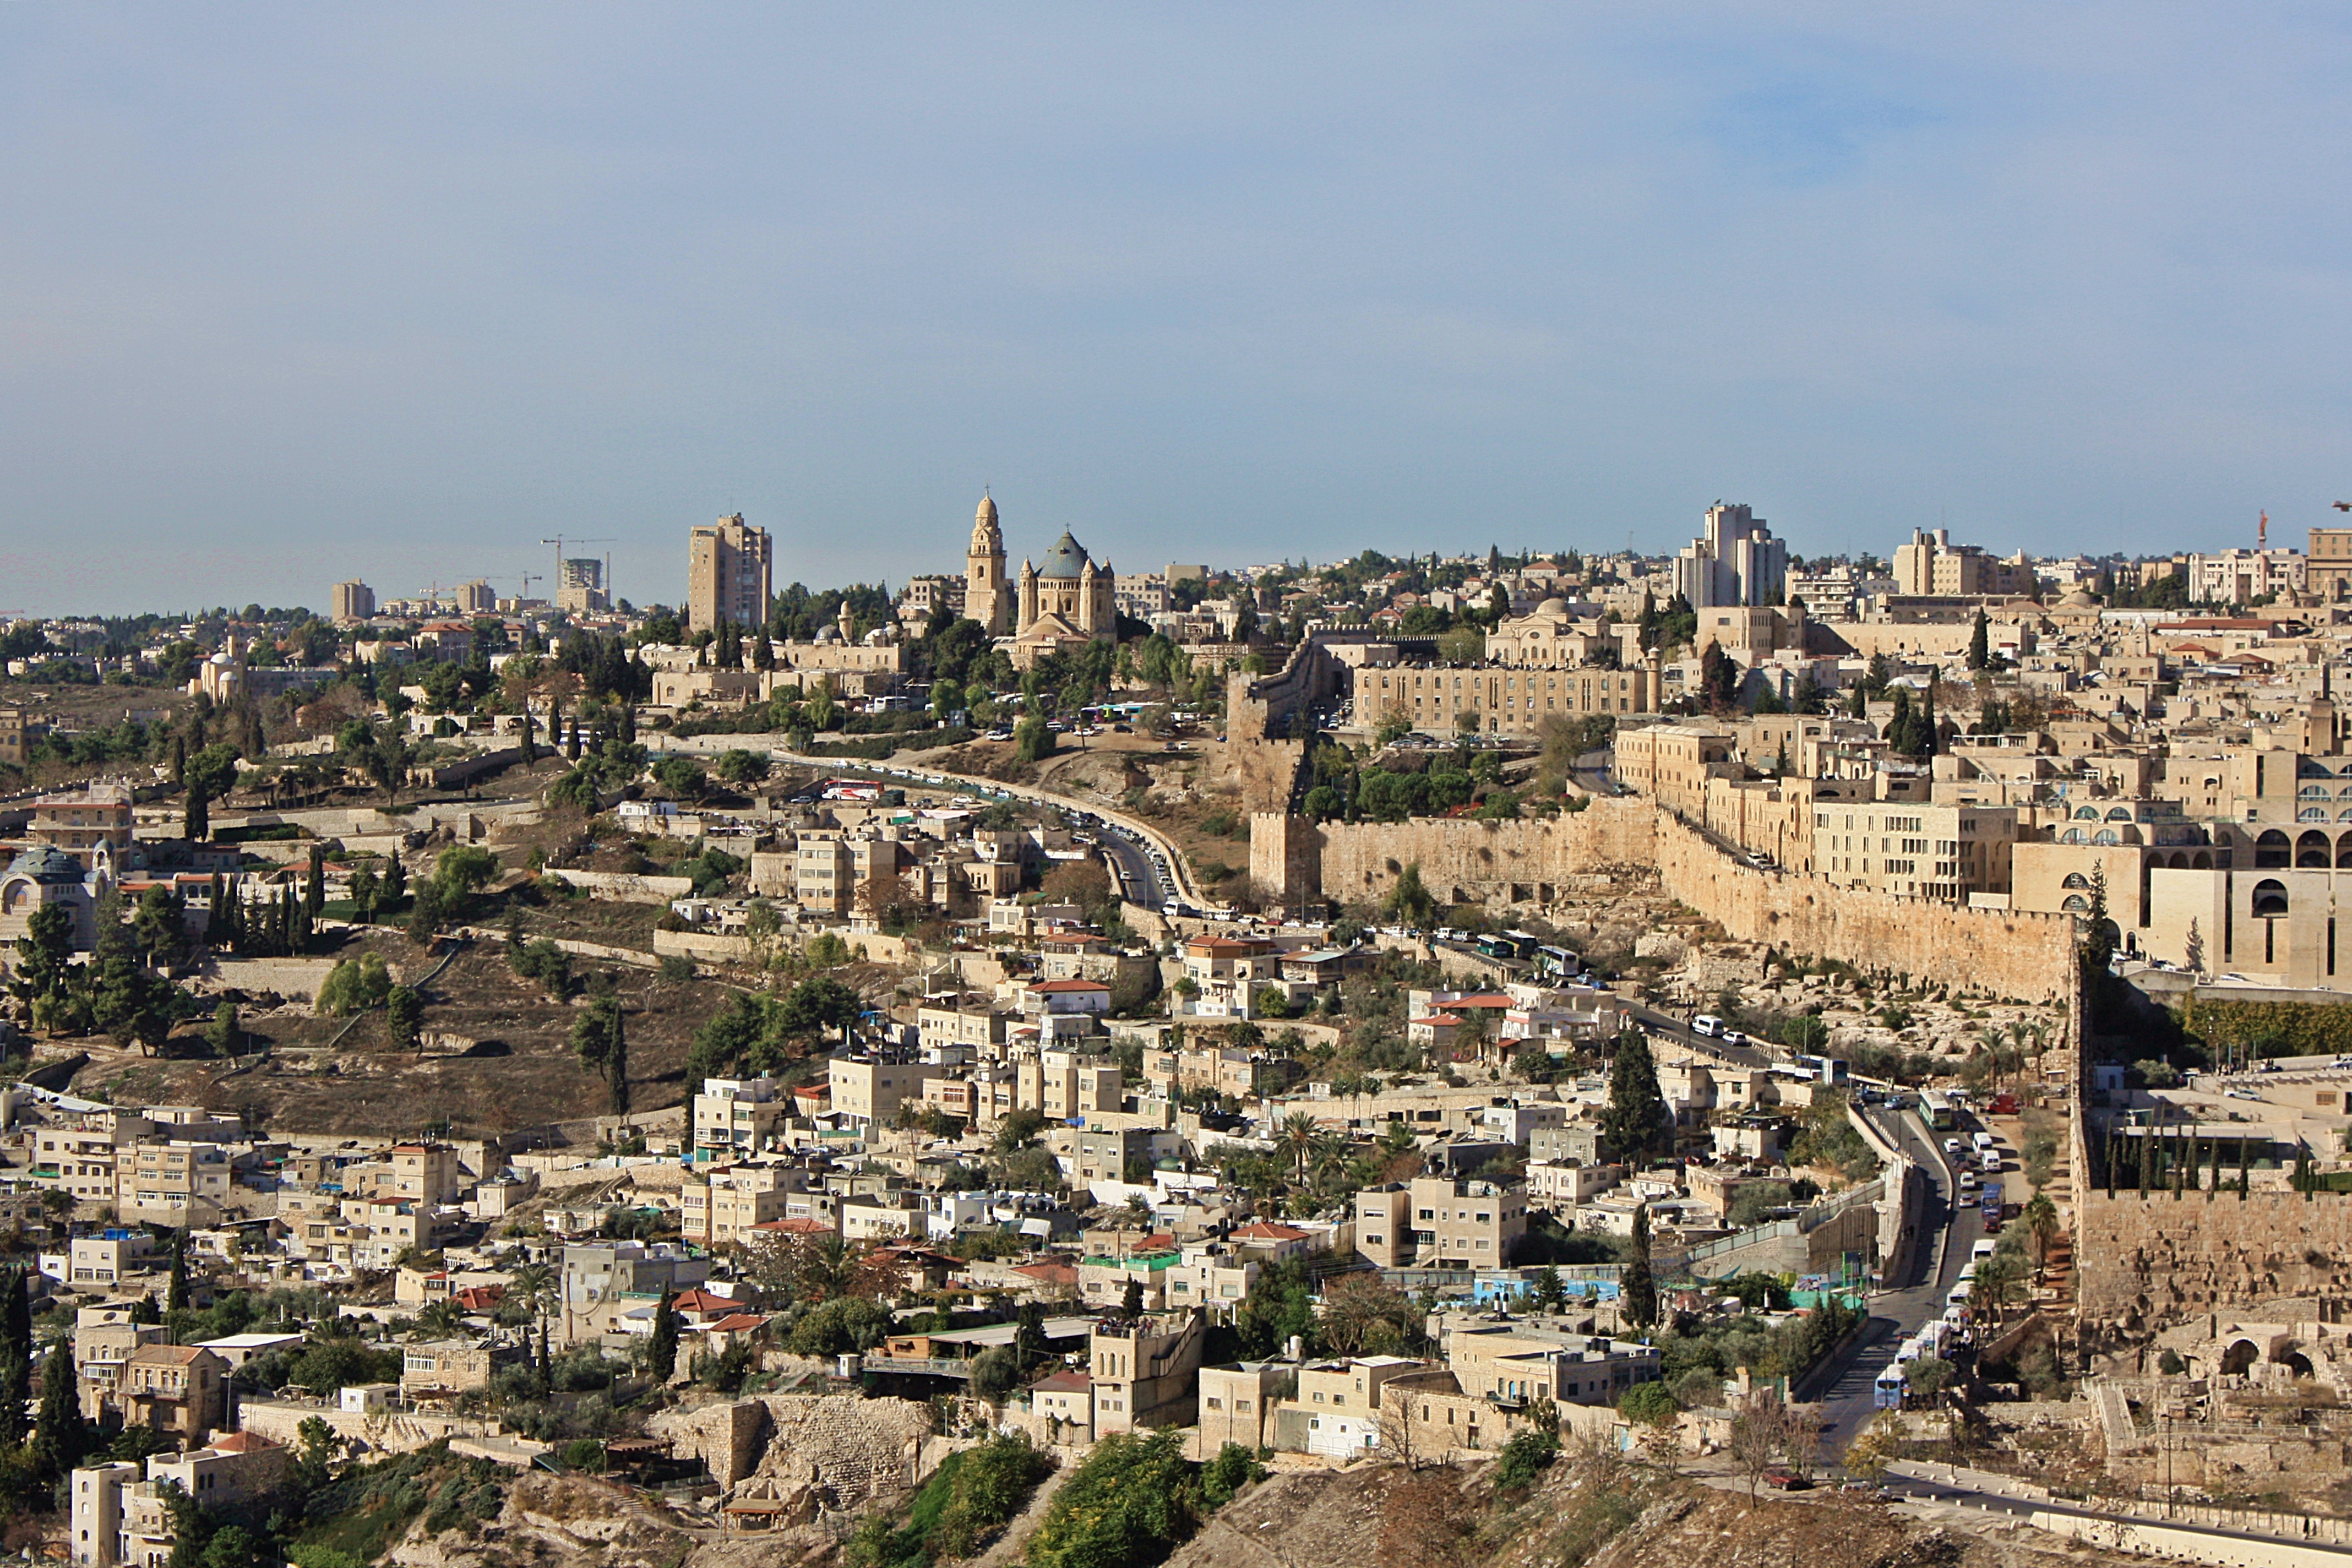
town, geographical feature, city, cityscape, aerial photography, human settlement, urban area, neighbourhood, residential area, skyline, ancient history, tourism, bird's eye view, panorama, village, ancient rome